Jack Keller (artist)

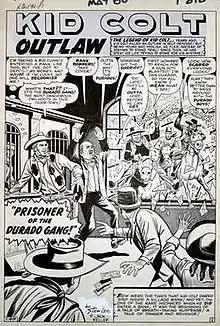
Original artwork for a Jack Keller splash page: "Kid Colt, Outlaw" #92 (Sept. 1960)

In 1950, Keller became a staff artist at Atlas, publisher Martin Goodman's 1950s predecessor to Marvel Comics. The dependable, unflashy Keller drew Western, horror and, working with writer Carl Wessler, crime stories.